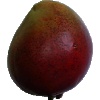
Label: Mango Red 1